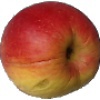
Label: Apple Red Yellow 1